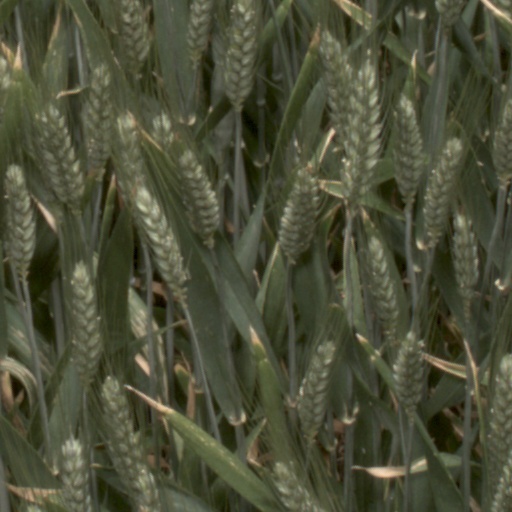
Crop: wheat